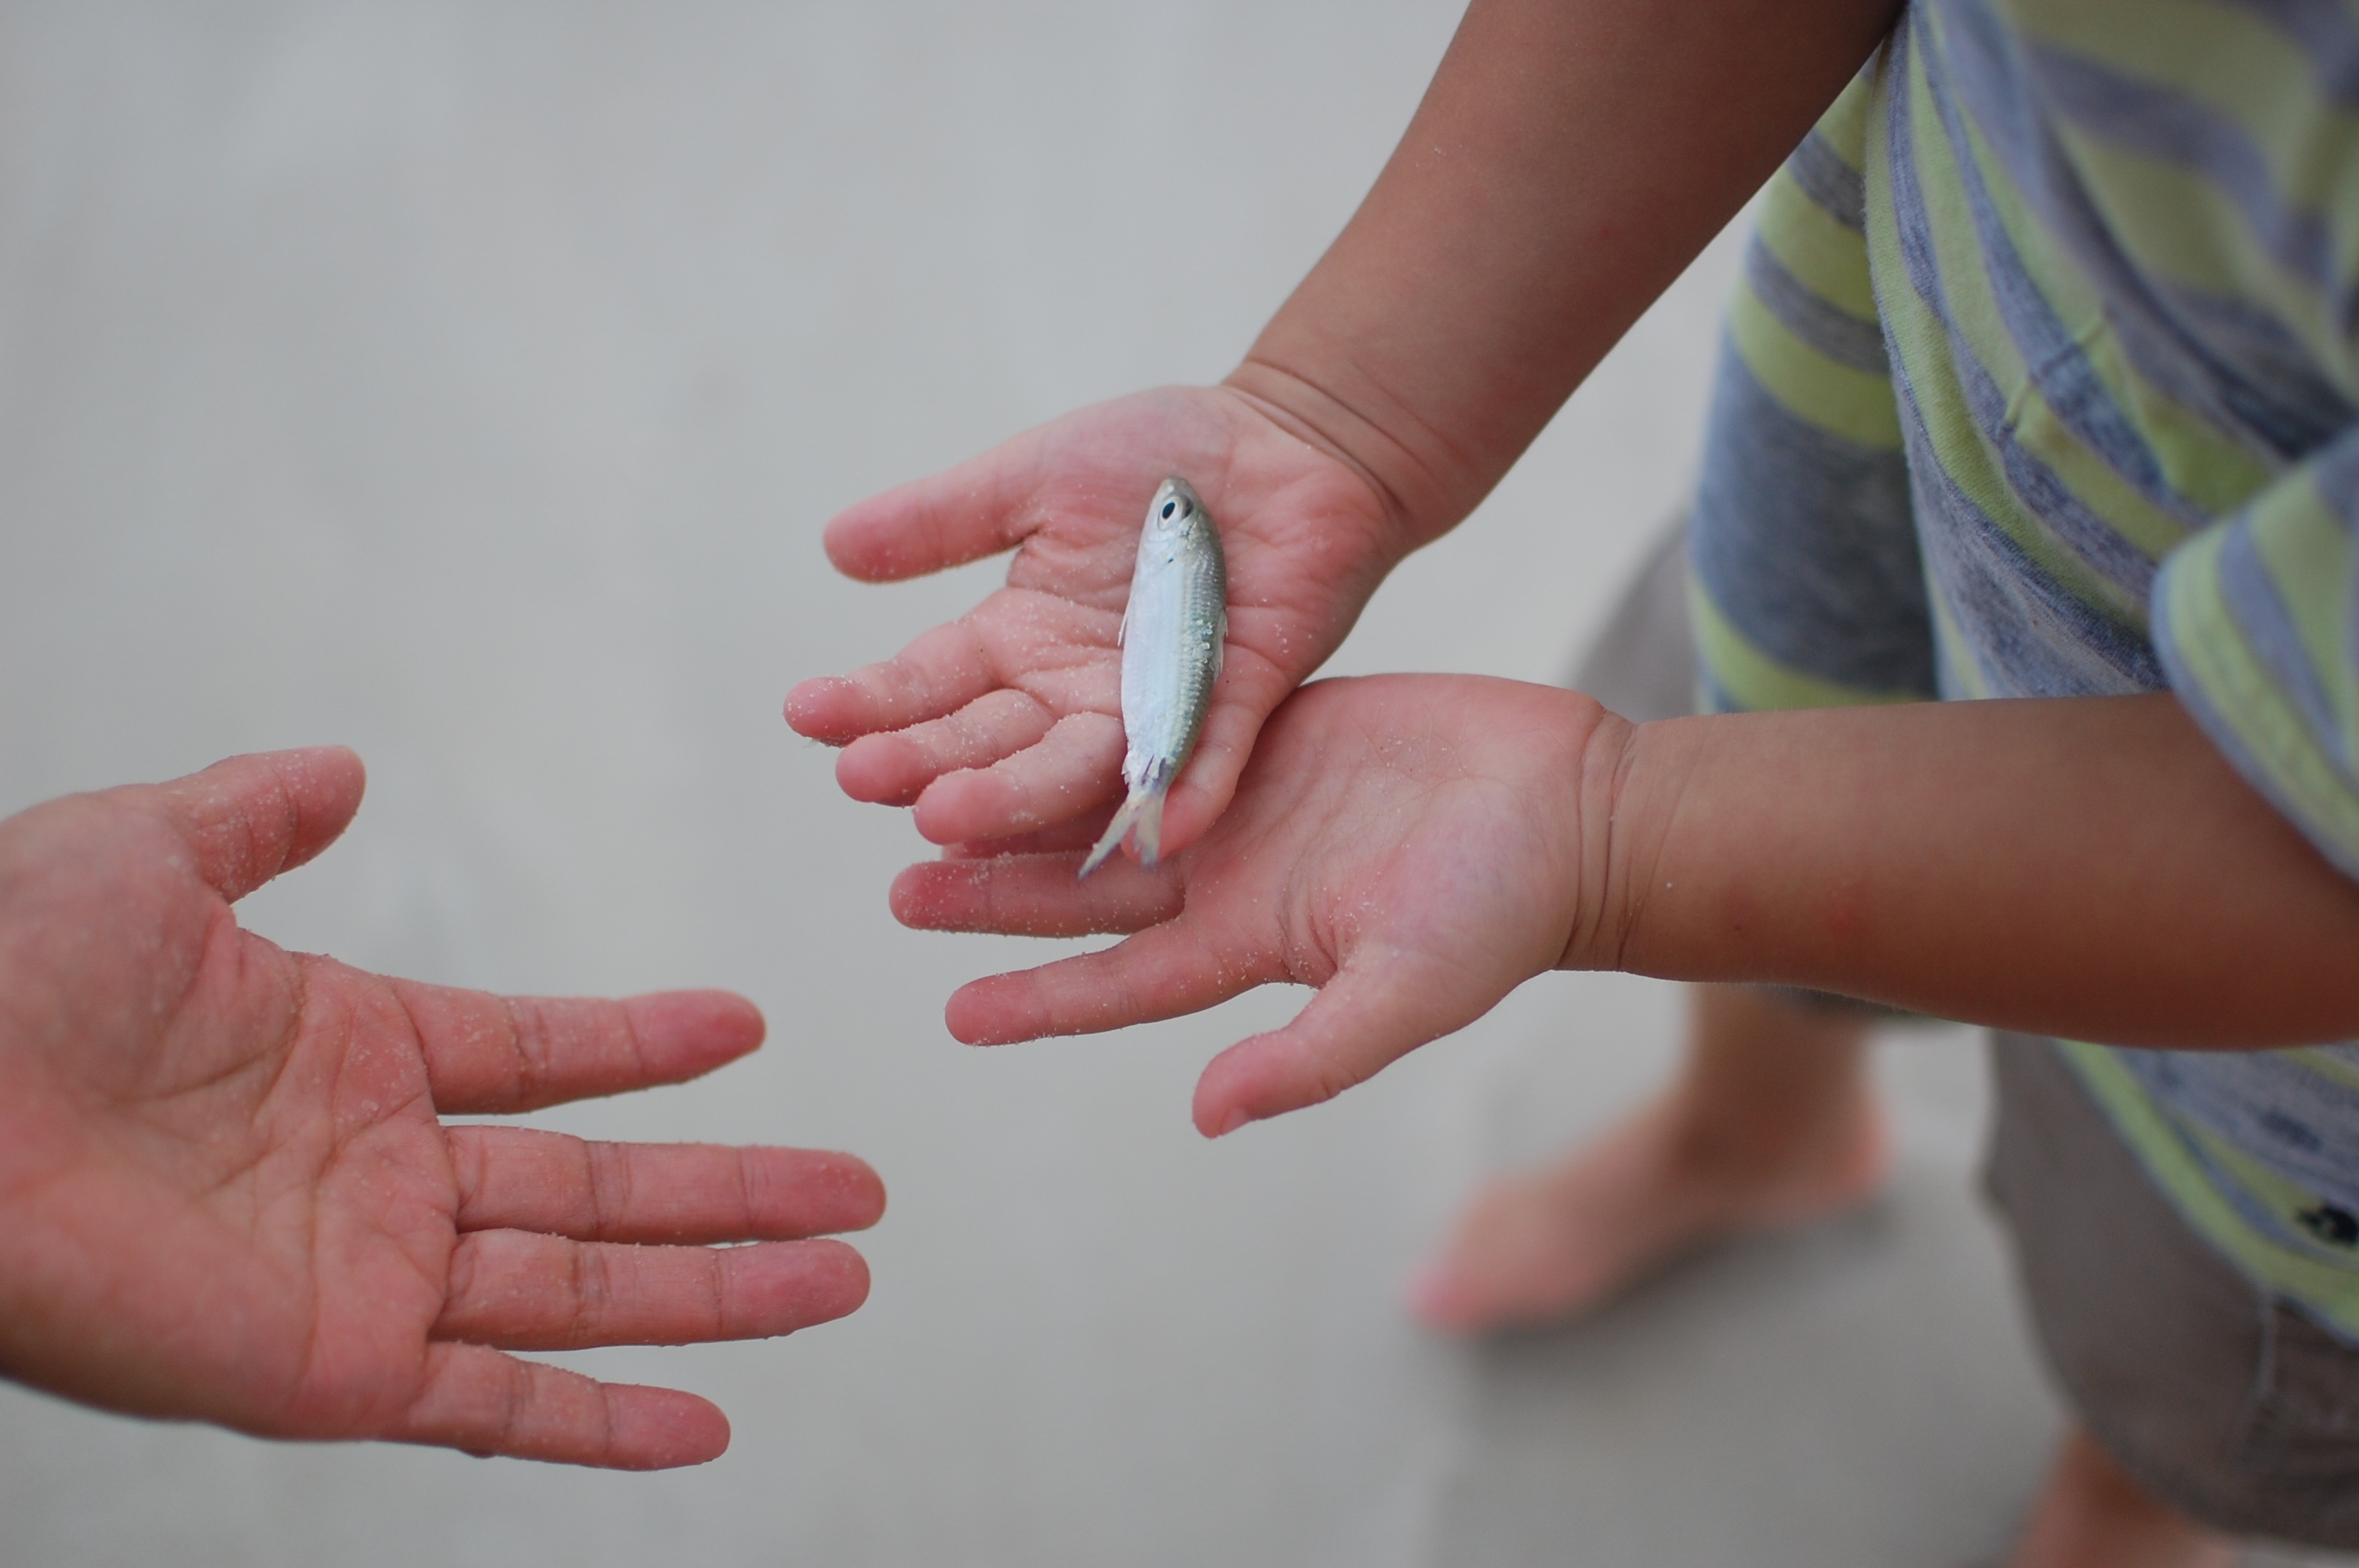
hand, finger, child, arm, nail, holding hands, close up, skin, interaction, sense, human action